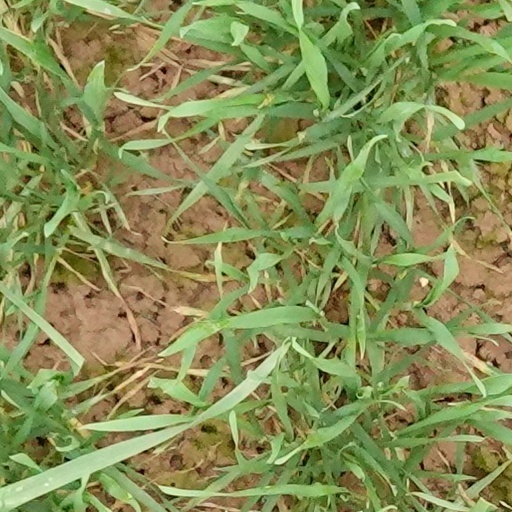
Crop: wheat